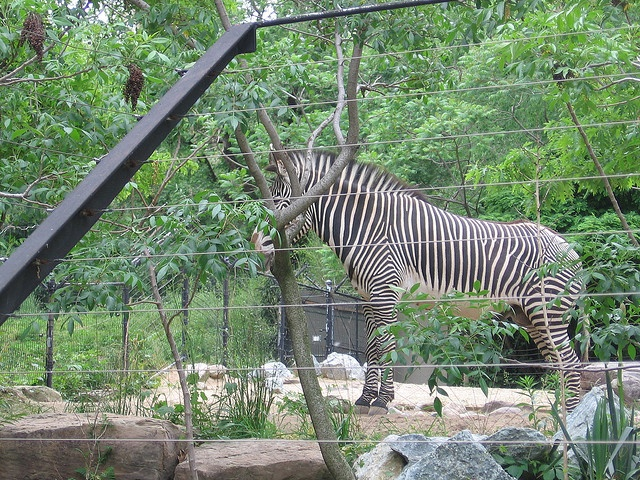
A zebra in an enclosure behind a wire fence.
A zebra standing on rocks and dirt in a caged in area that has trees and plants.
A zebra standing behind a wire fence at a zoo.
Large zebra standing in a zoo like environment
A zebra stands in his habitat in captivity.